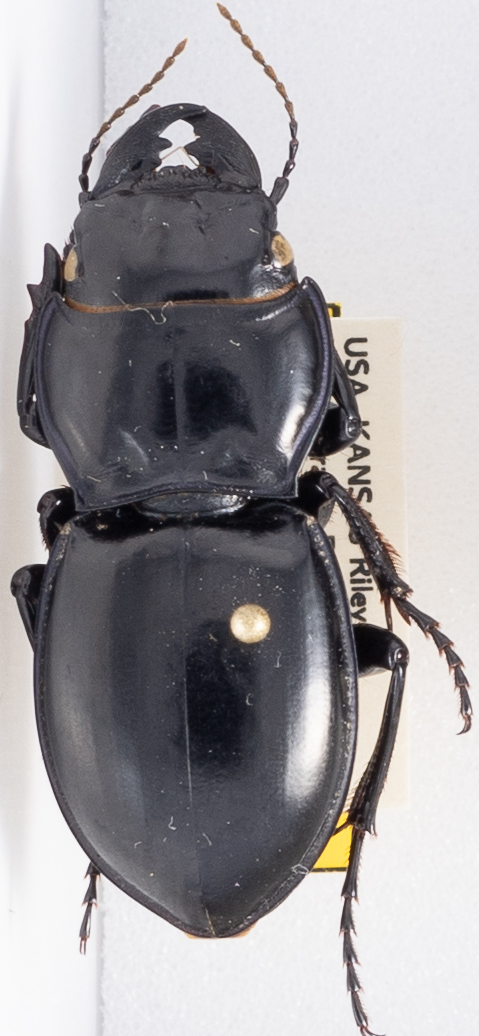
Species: Pasimachus californicus
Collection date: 2019-08-12
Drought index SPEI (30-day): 0.36
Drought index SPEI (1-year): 2.09
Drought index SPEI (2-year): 0.82